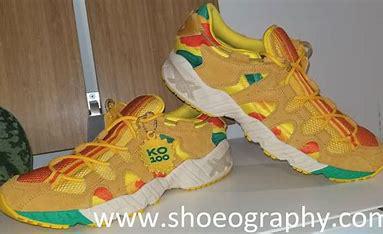
Brand: Asics
Model: 100